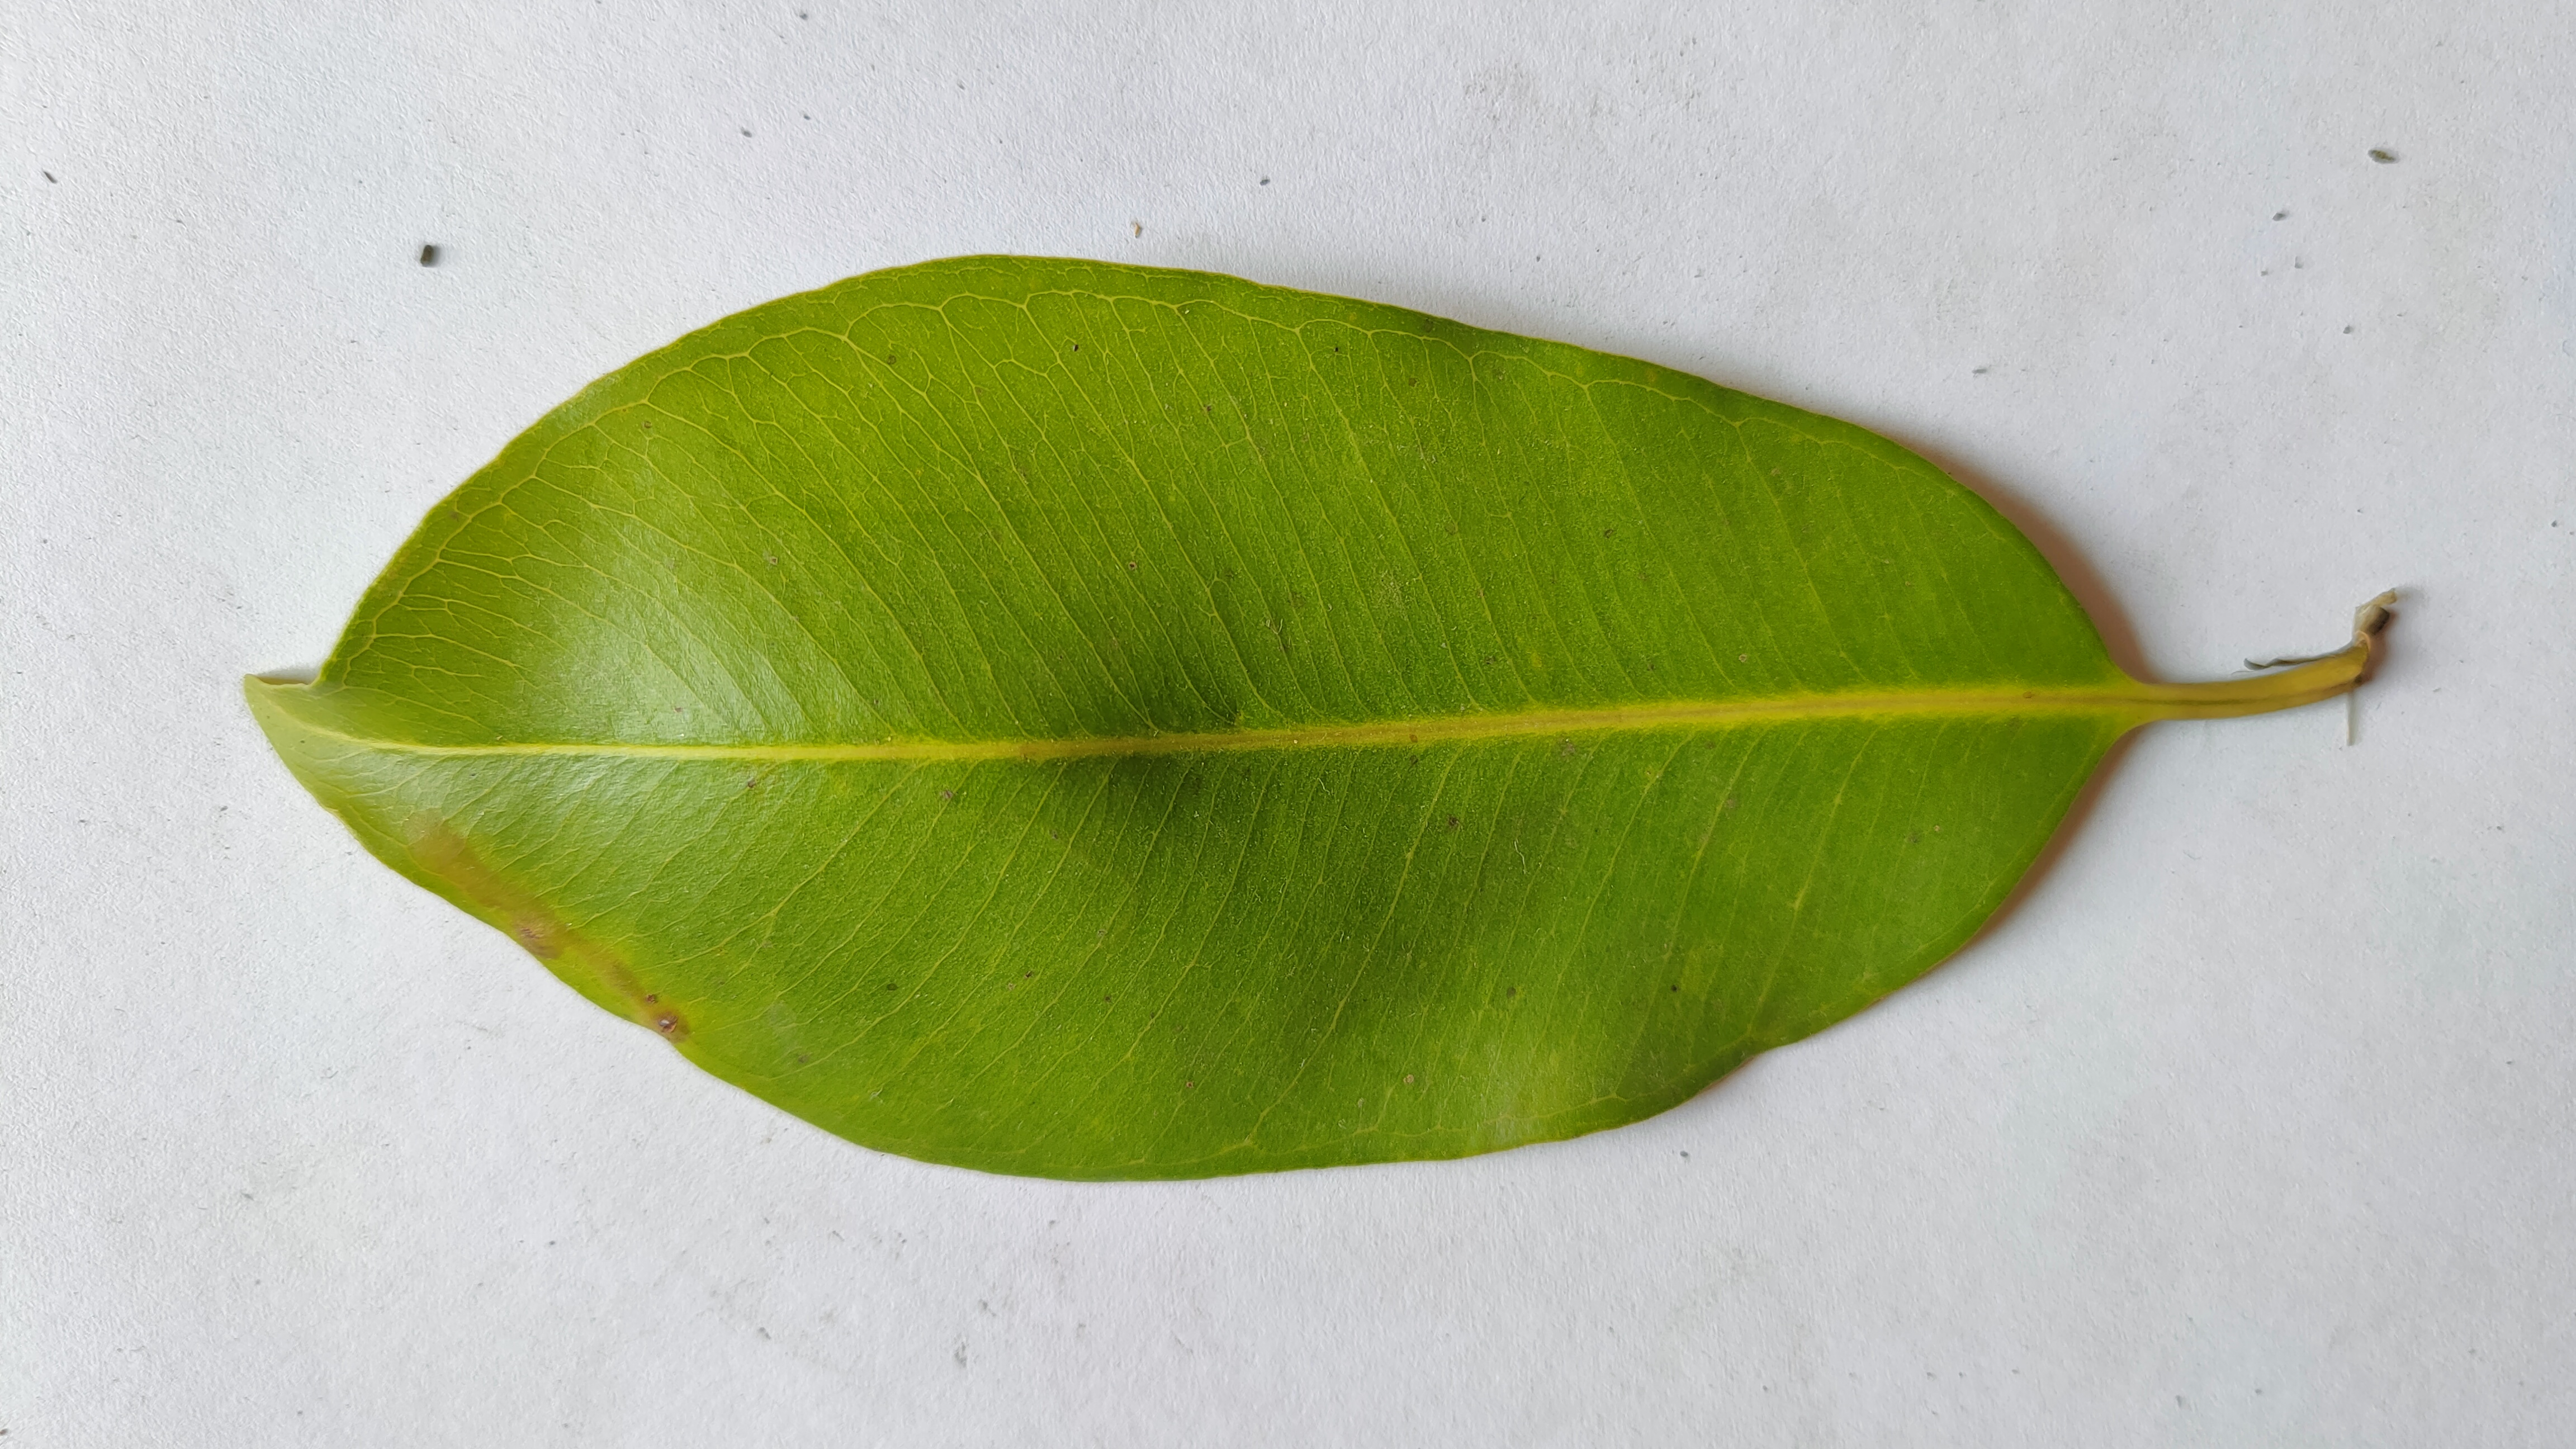
Leaf variety: Black plum